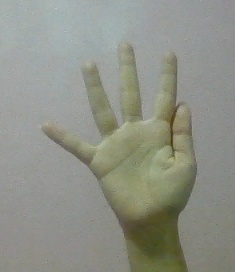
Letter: sheen